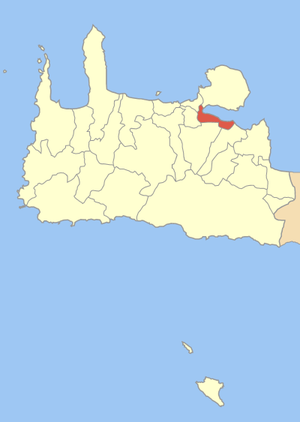
Le raid de la baie de La Sude est une opération commando de nageurs de combat de la Xe Flottiglia MAS de la marine royale italienne contre des navires britanniques au mouillage dans la baie de La Sude, en Crète.